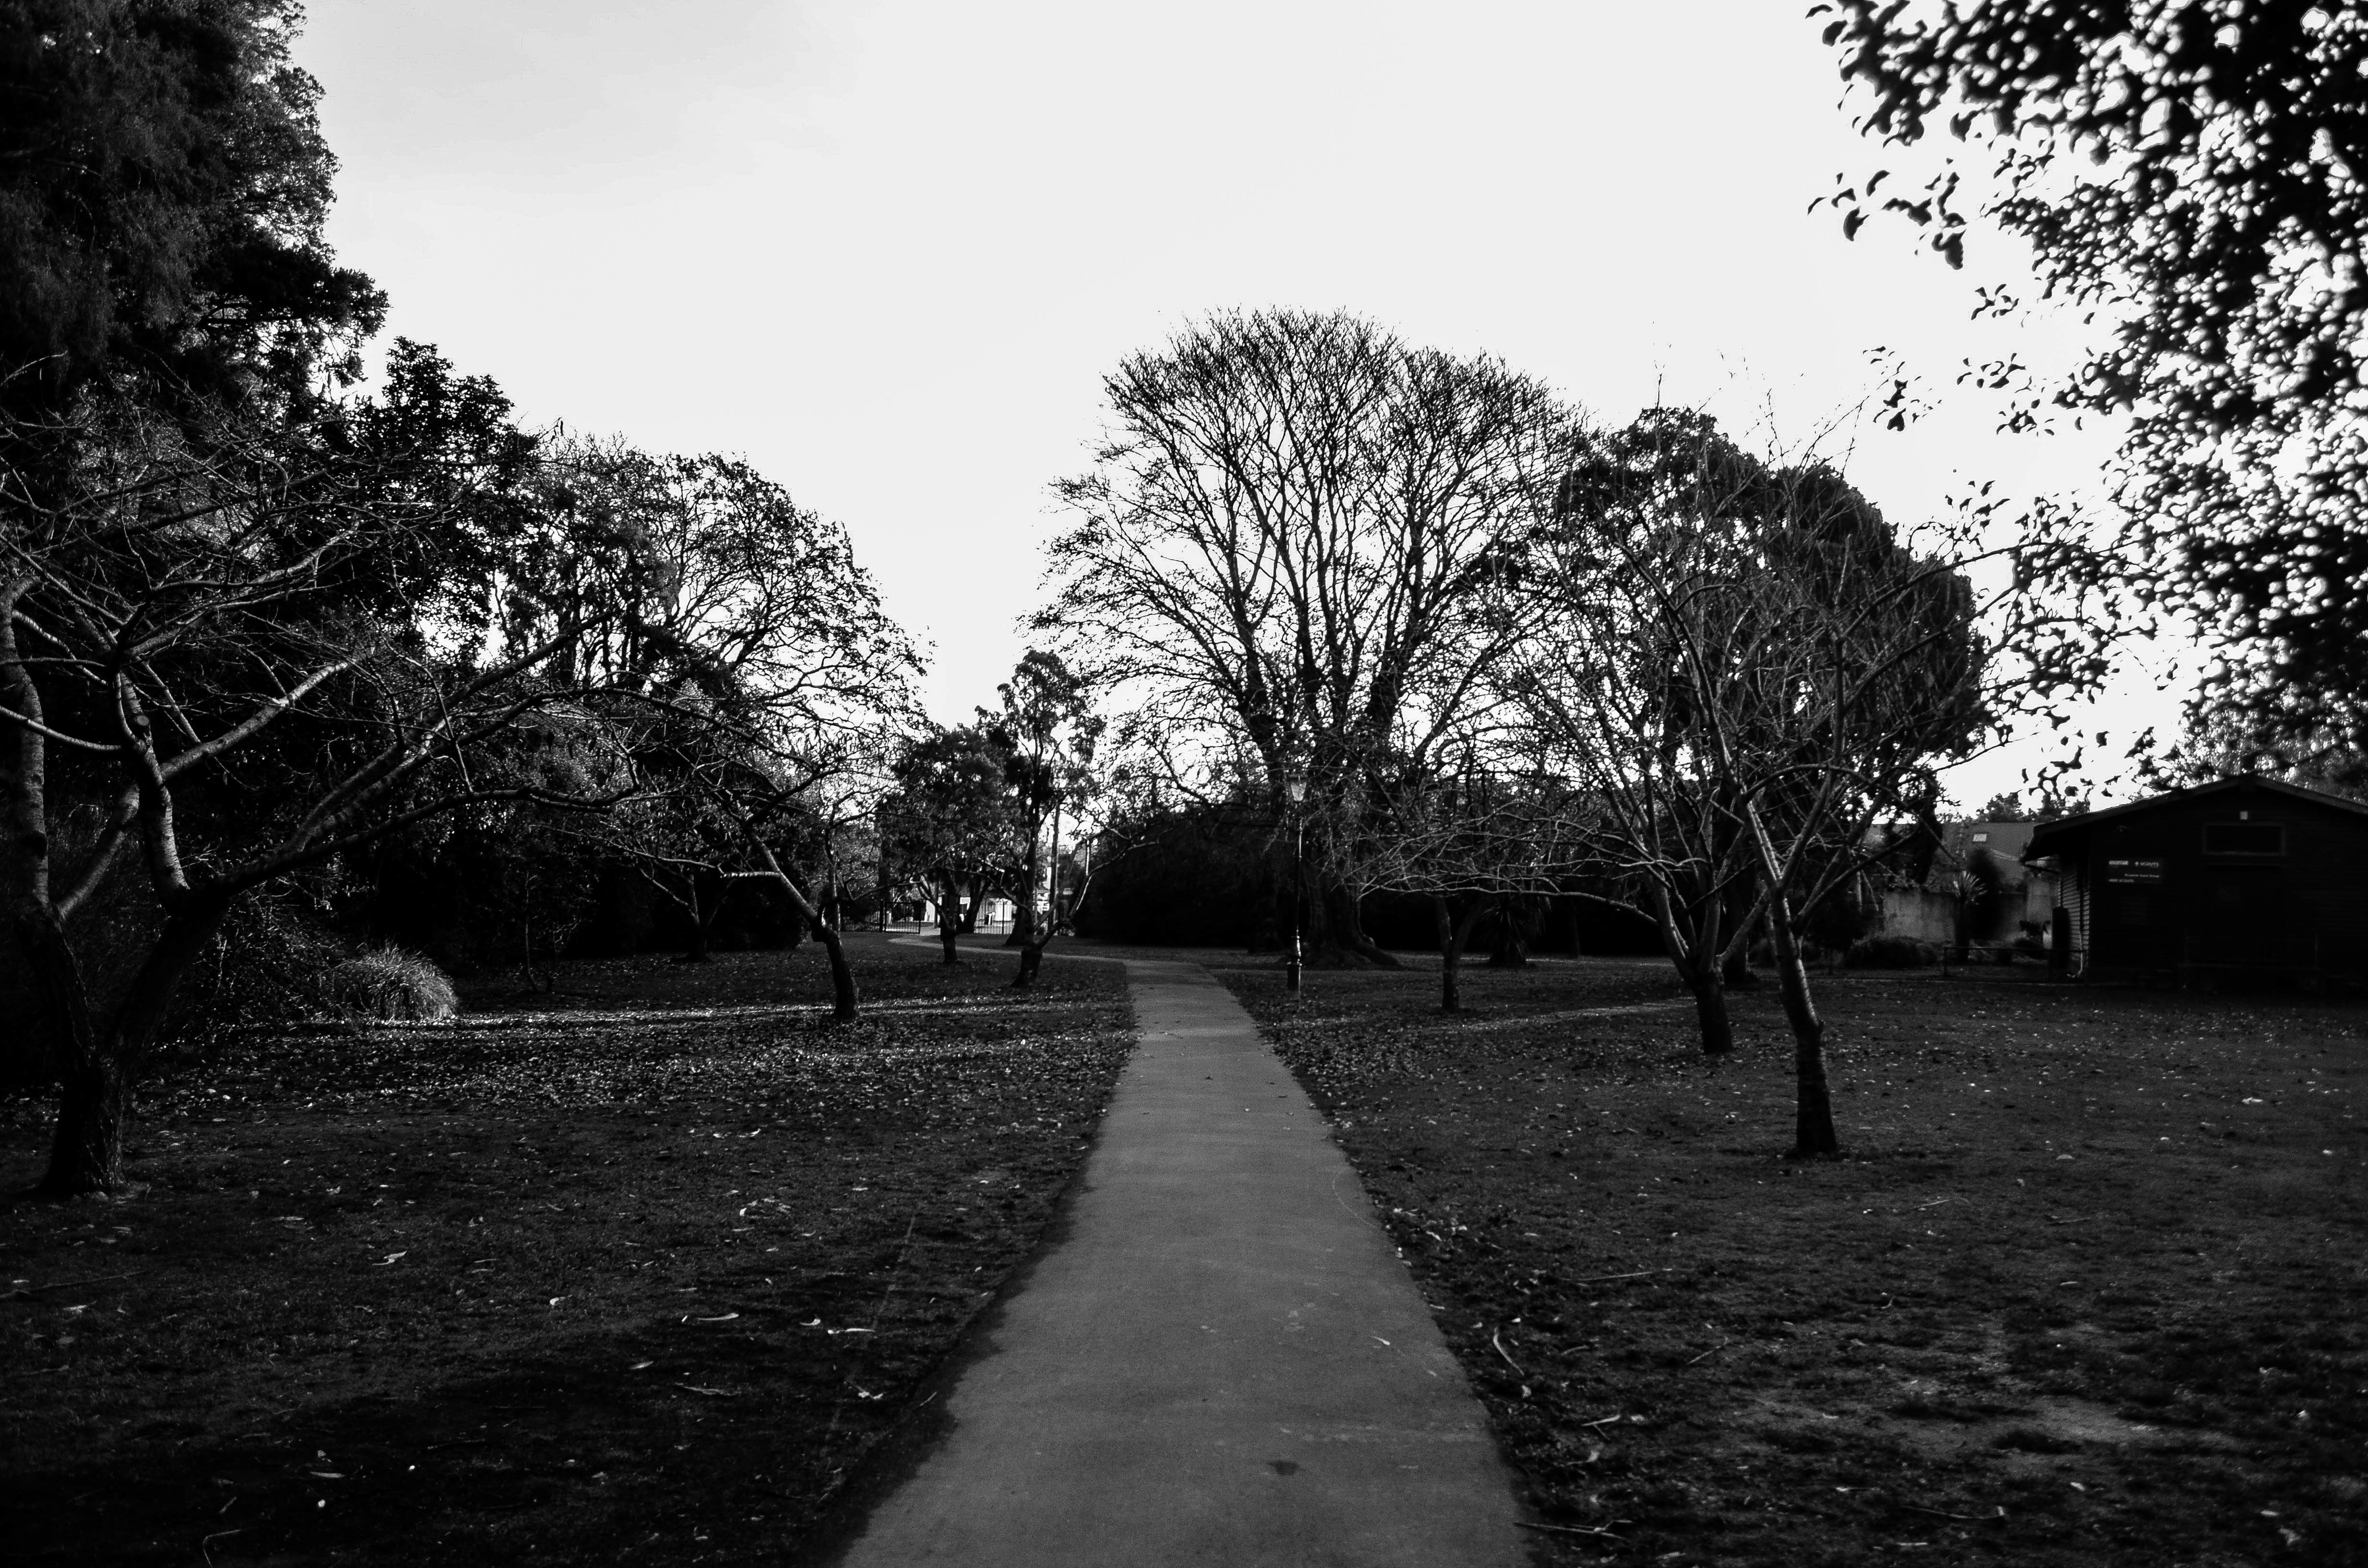
tree, nature, grass, black and white, plant, white, photography, sunlight, morning, leaf, flower, autumn, darkness, black, monochrome, rural area, monochrome photography, woody plant